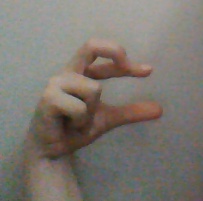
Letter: thal